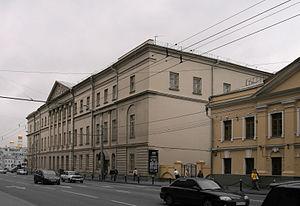
Le Musée d'architecture Shchusev est un musée national à Moscou en Russie, consacré à l'architecture et à l'urbanisme en Russie. C'est le plus grand musée d'architecture en Russie. Il comprend une archive, une bibliothèque et un centre d'étude. Le musée a été ouvert en 1934. Il porte le nom de l'architecte soviétique Alekseï Chtchoussev.